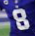
Number: 8